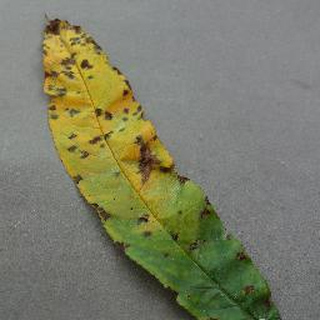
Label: peach_bacterial_spot